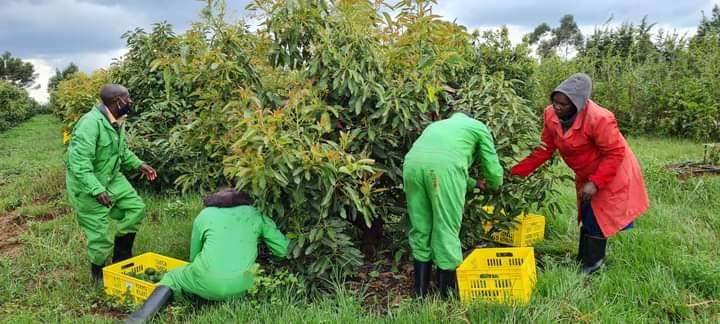
Wakulima wakiwa shambani wakivuna matunda ya mazao ya maparachichi, huku wakiwa wamevalia ovaroli, wakitoa matunda hayo kutoka kwenye mti wake na kuweka katika matenga.